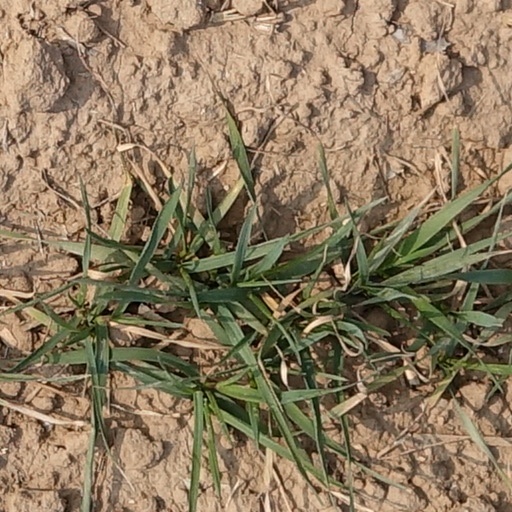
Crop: wheat